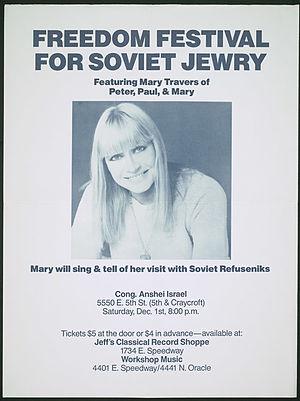
Mary Travers, née le 9 novembre 1936 à Louisville et morte le 16 septembre 2009 à Danbury, est une chanteuse américaine membre du groupe Peter, Paul and Mary.